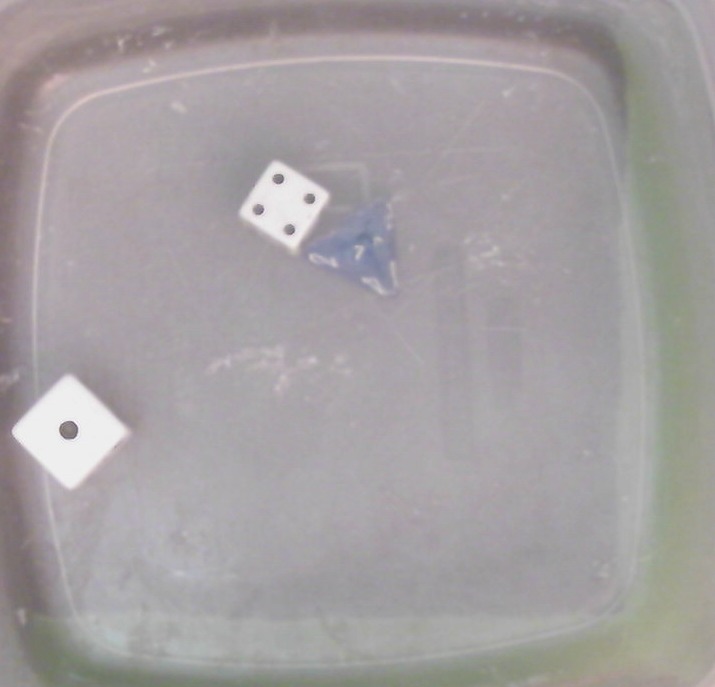
Dice in frame:
type: d6
value: 4
type: d4
value: 1
type: d6
value: 1
Label source: human
Face values trusted: yes